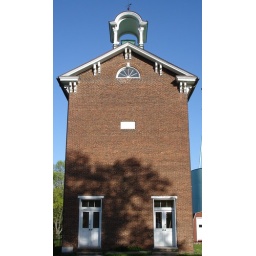
Really weird building - Tall and narrow, with no windows in front